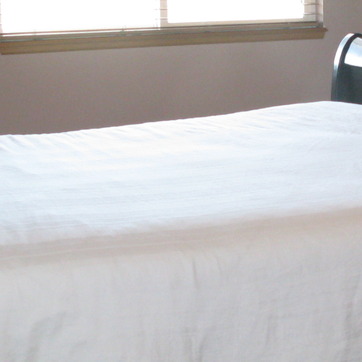
Material: fabric